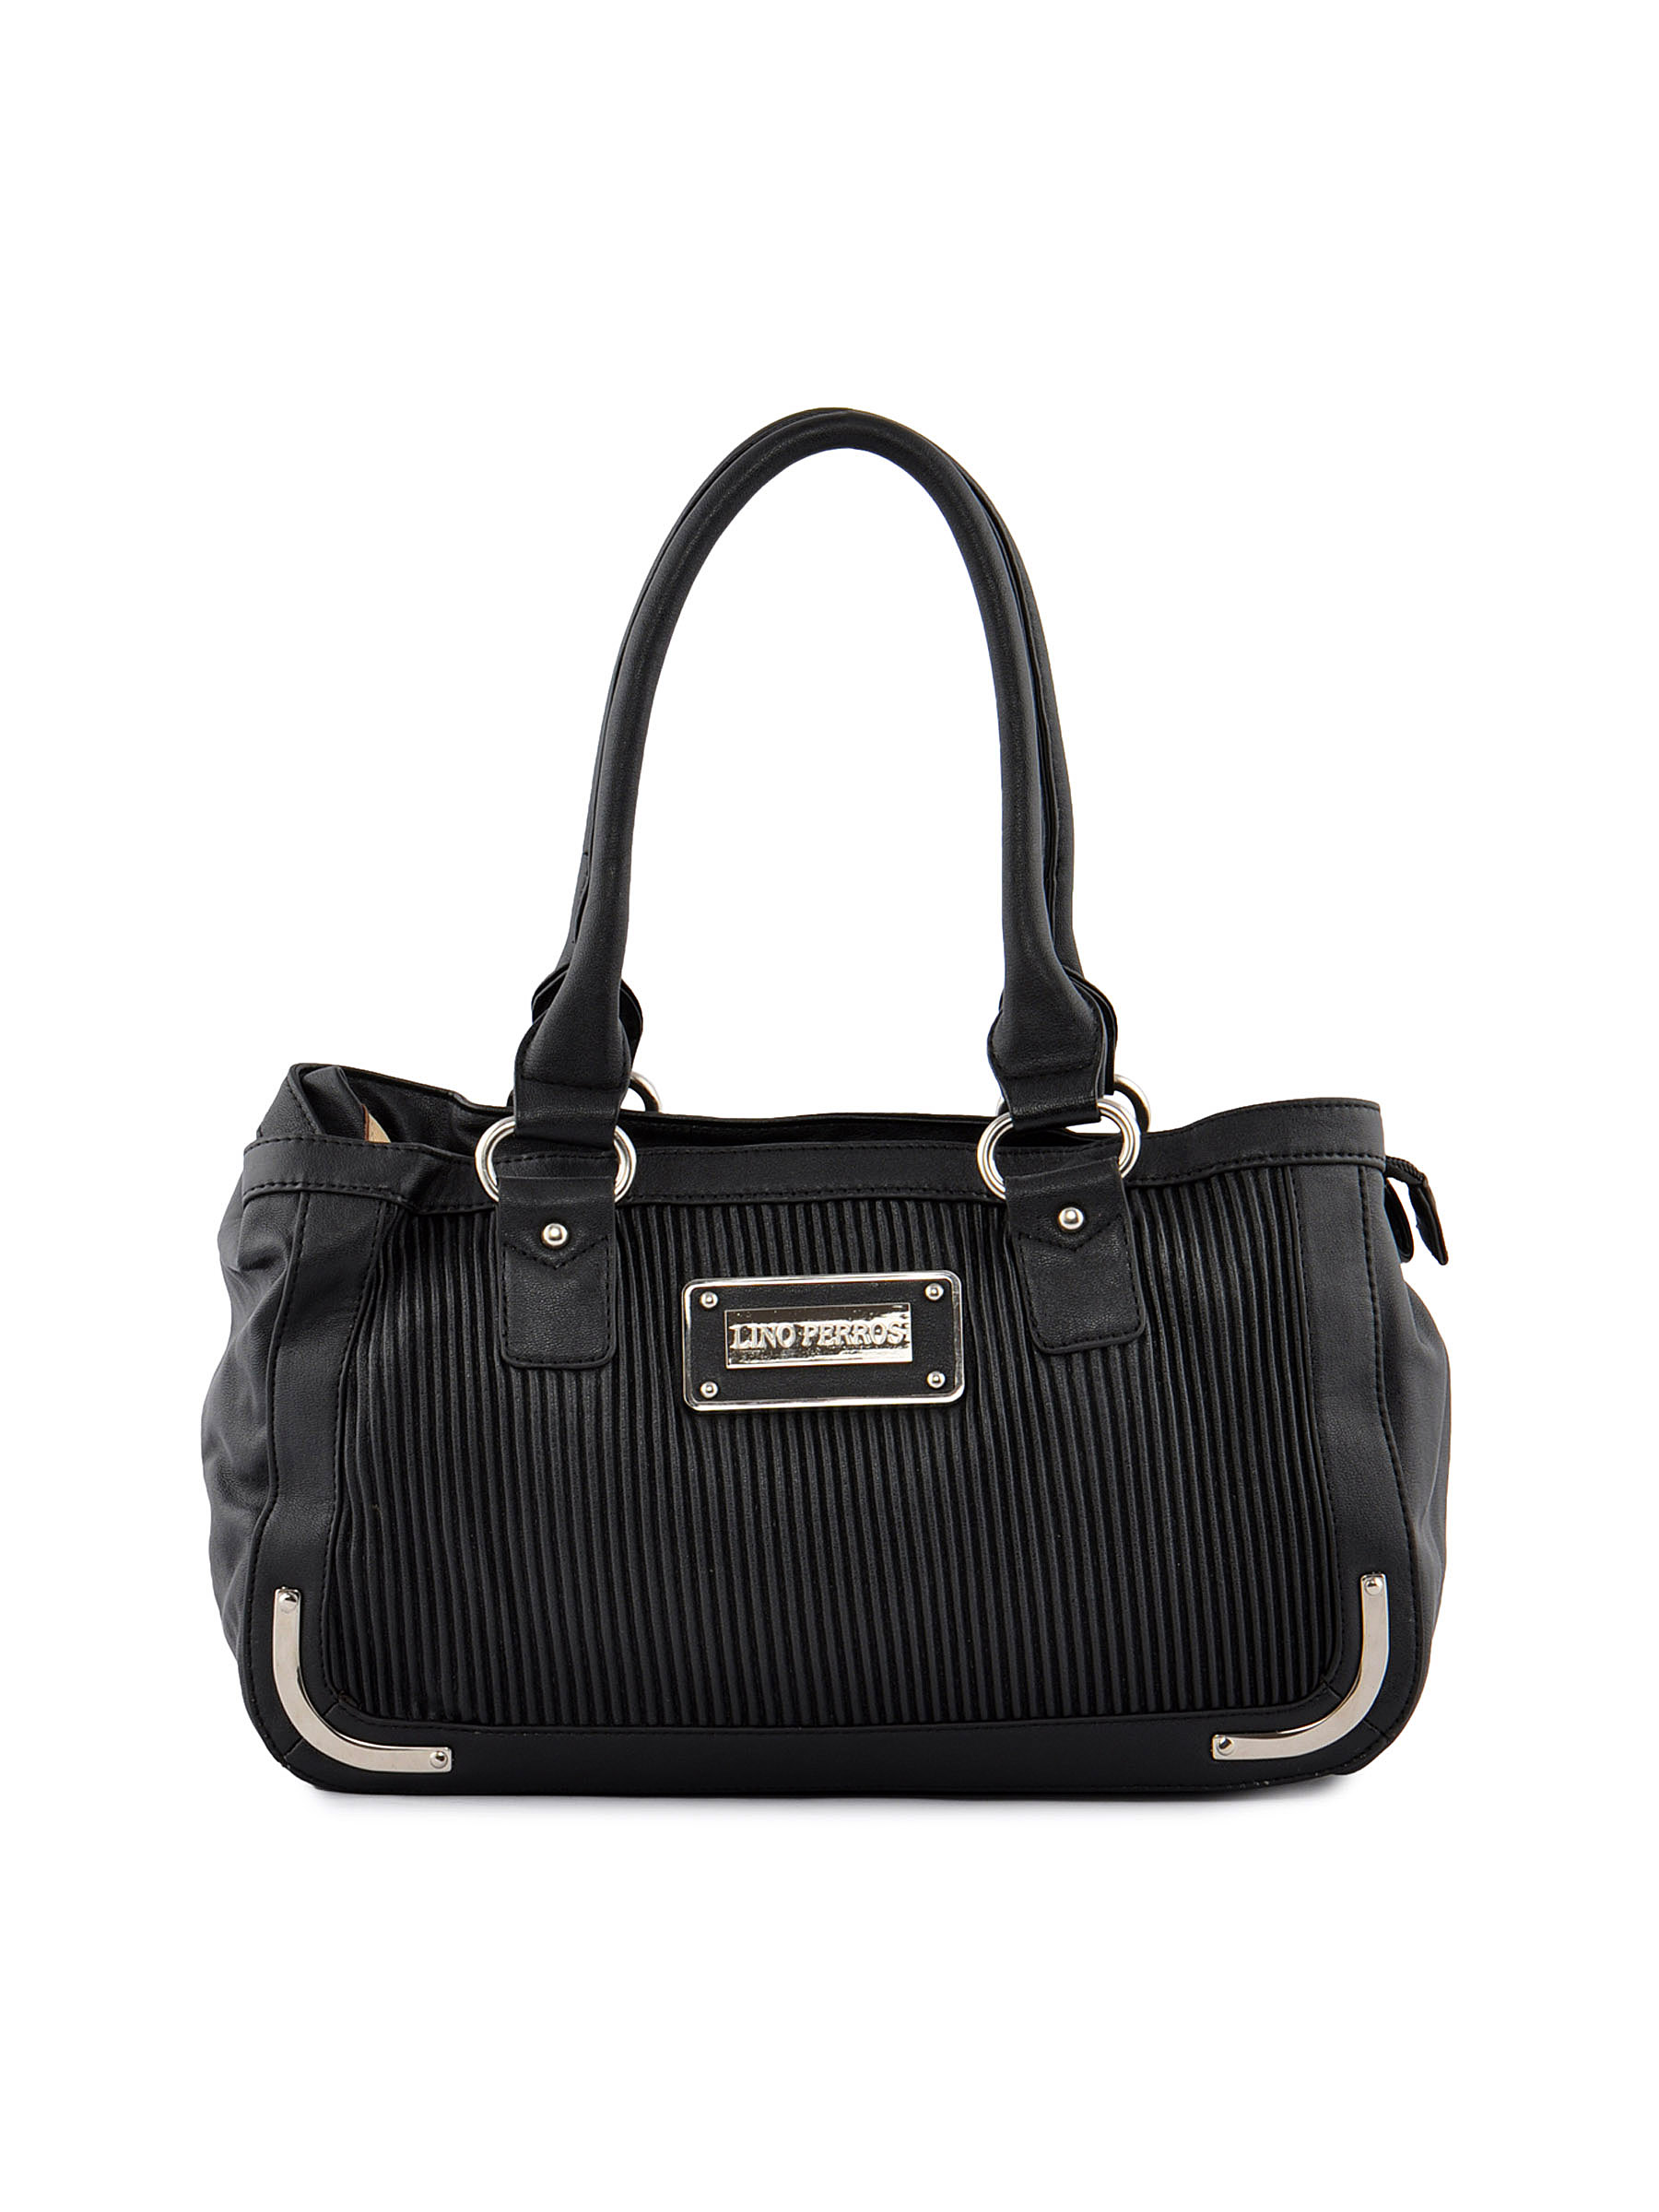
Lino Perros Women Classic Black  Handbag
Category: Accessories / Bags / Handbags
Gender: Women
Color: Black
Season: Winter 2015
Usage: Casual